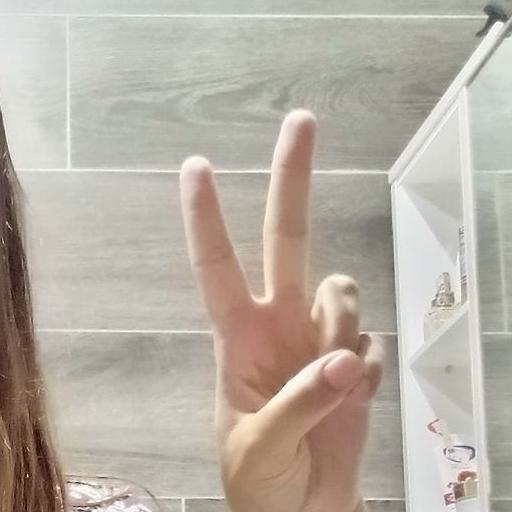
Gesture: peace